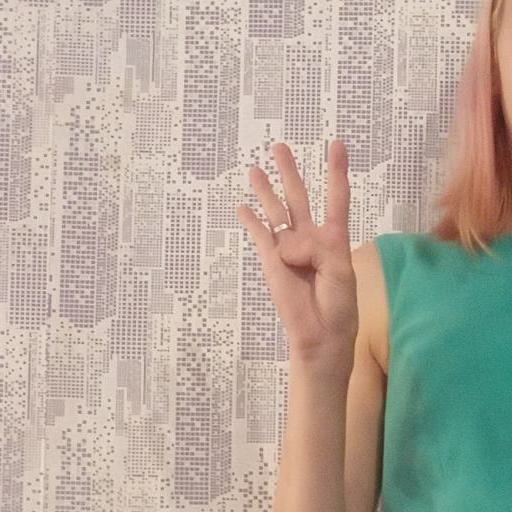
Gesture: four